India–Myanmar border

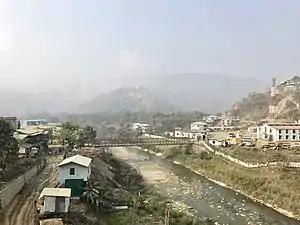
Rickhawdar (left;Myanmar)- Zokhawthar (right;India) border crossing

The Indo-Myanmar Border Force (IMBF) is a proposed and soon-to-be-composed force of 29 battalions - 25 battalions from Assam Rifles and 4 battalions from Indo-Tibetan Border Police - to guard the long Indo-Myanmar border. IMBF will remain under ITBP and will patrol the border to the zero line (as of January 2018).